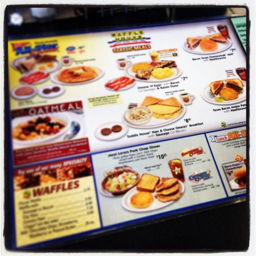
burger restaurant : sample of the menu !